Guillermo Gallegos

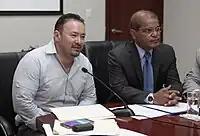
Gallegos with Vice President Óscar Ortiz in 2016.

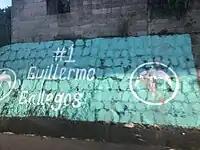
Political advertising supporting Gallegos's re-election in 2021.

Gallegos was elected as a deputy of the Legislative Assembly of El Salvador from San Salvador in the 2000 legislative election. He was re-elected to the Legislative Assembly in 2003, 2006, 2009, 2012, 2015, 2018, and 2021.